2007 British Grand Prix

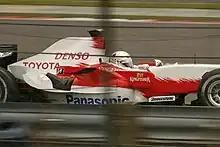
Jarno Trulli set the fastest time of the second test day in his Toyota TF107.

Preparations for the race began on 19 June, when the teams began testing at Silverstone. During the first day's testing Ralf Schumacher set the fastest time, focusing on his race setup for the Grand Prix. In contrast the two top constructors, McLaren and Ferrari, set about testing new parts and developments on their cars. This testing was undertaken by their respective test drivers, Pedro de la Rosa and Luca Badoer. Spyker brought a new chassis to the test and raced it for the first time, with Adrián Vallés and Giedo van der Garde taking the car around the track for 64 laps. Nick Heidfeld ended his test session early after complaining of back problems.